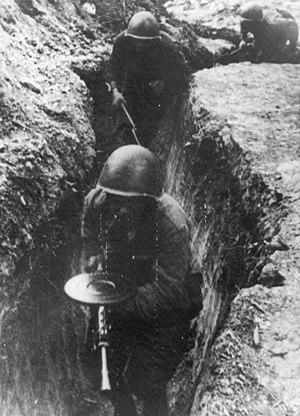
Le siège de Léningrad est le siège de près de 900 jours imposé à la ville de Léningrad par la Wehrmacht au cours de la Seconde Guerre mondiale. Il fait partie du plan famine mis en place par les nazis pour exterminer par la faim les Soviétiques.